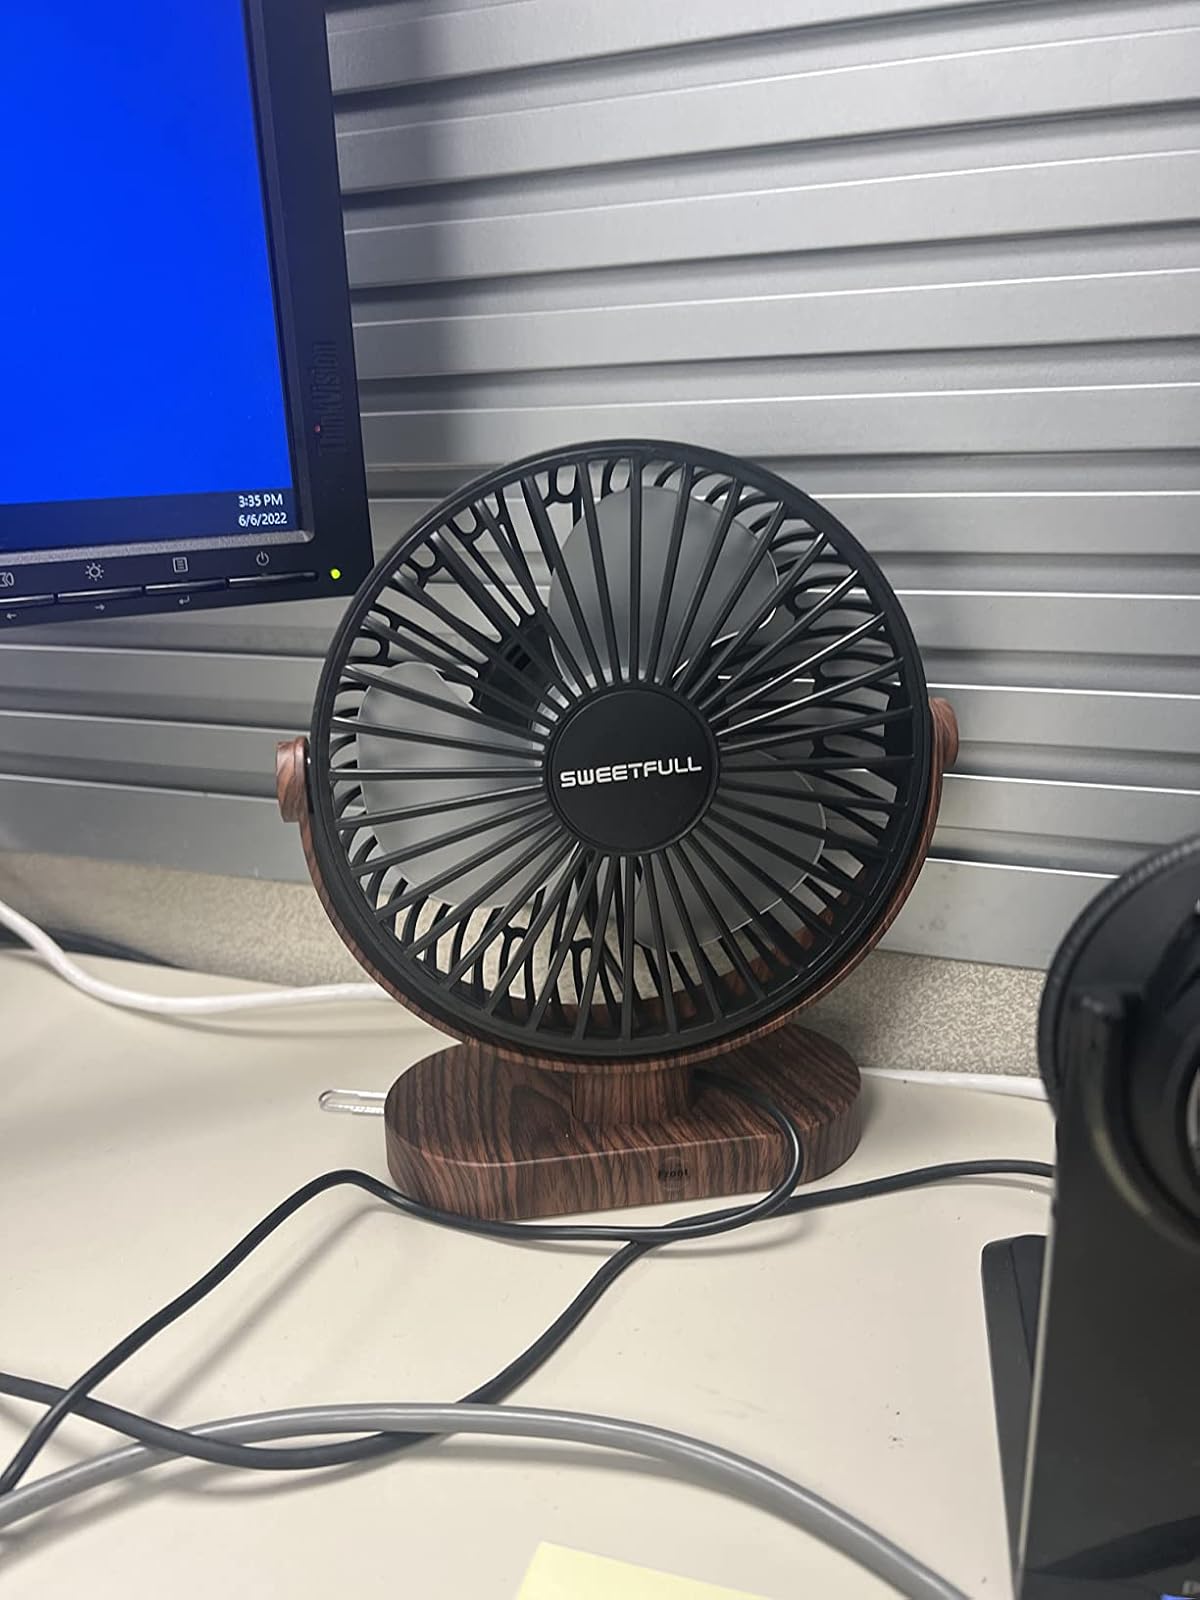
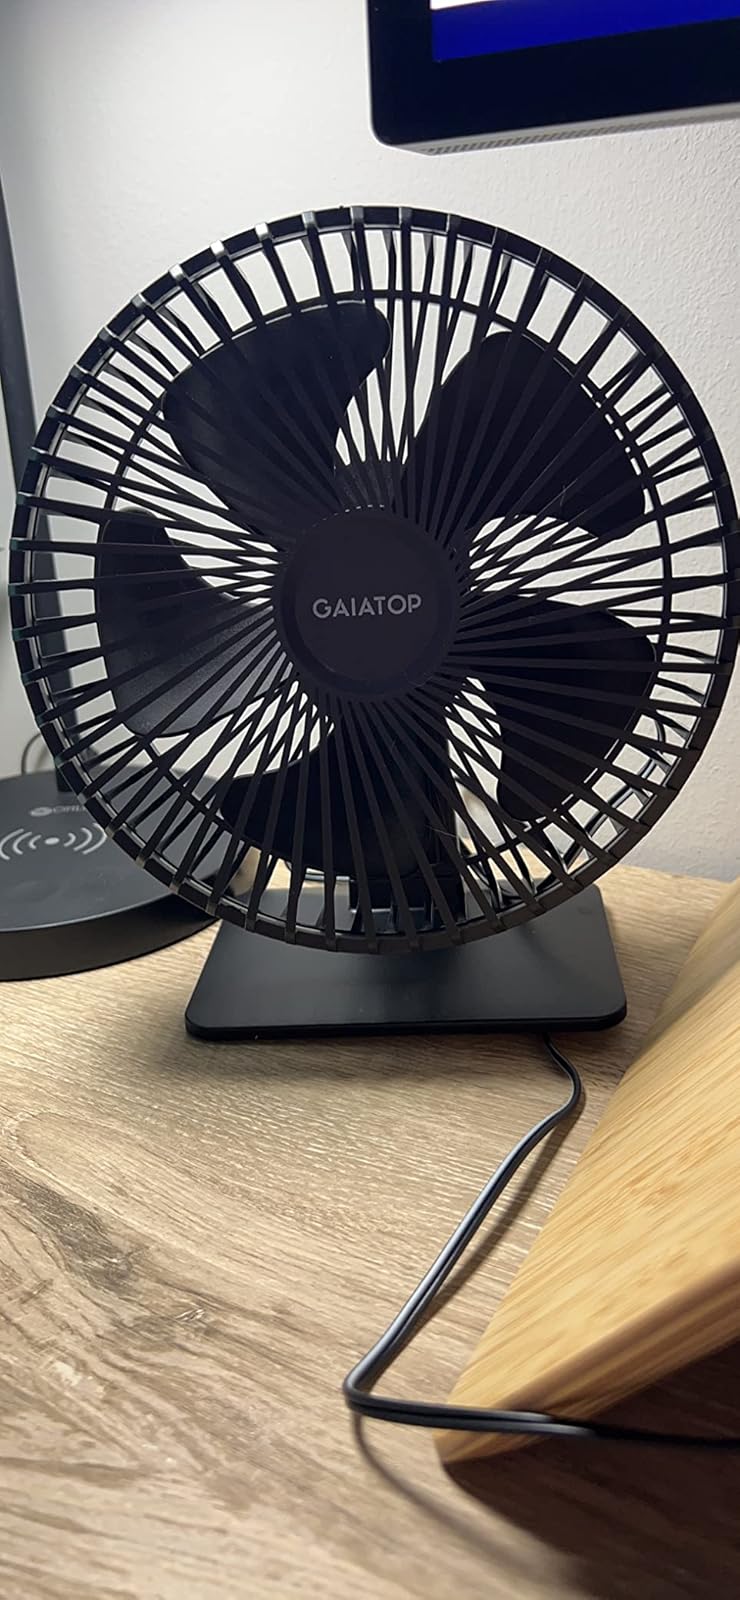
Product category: fan
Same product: no